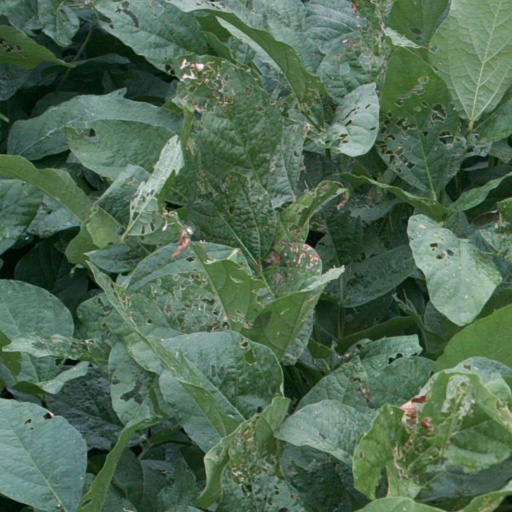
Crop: soybean